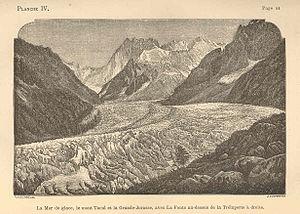
Mer de glace, le mont Tacul et la Grande-Jorasse, avec La Fente au-dessus de la Trelaporte a droite
La Mer de Glace est un glacier de vallée alpin situé sur le versant septentrional du massif du Mont-Blanc, dans le département français de la Haute-Savoie. Il est formé par la confluence du glacier du Tacul et du glacier de Leschaux et s'épanche dans la vallée de l'Arve, sur le territoire de la commune de Chamonix-Mont-Blanc, donnant naissance à l'Arveyron. Le glacier s'étend sur sept kilomètres de long, son bassin d'alimentation possède une longueur maximale de douze kilomètres et une superficie de 40 km², alors que son épaisseur atteint 300 mètres.